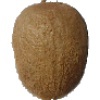
Label: Kiwi 1